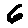
Label: 6